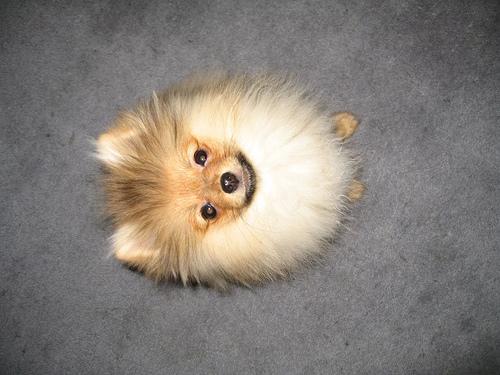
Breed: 1936-n000005-Pomeranian